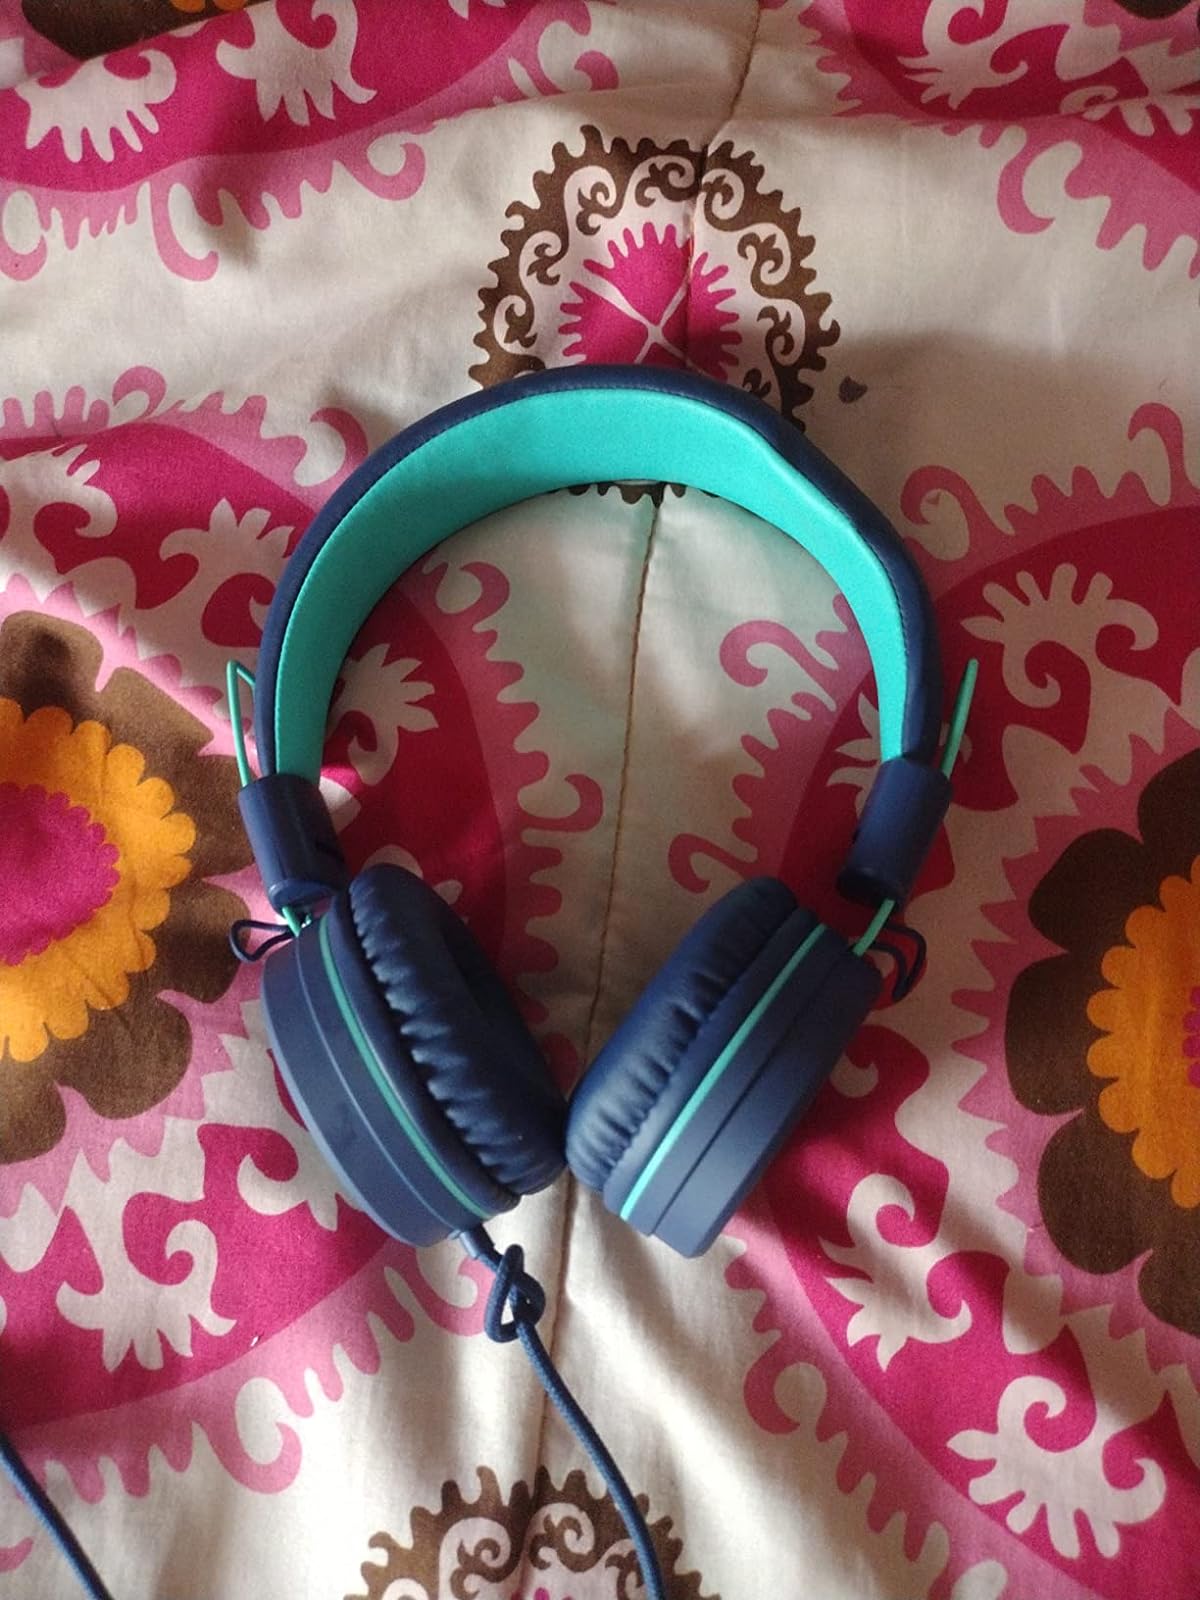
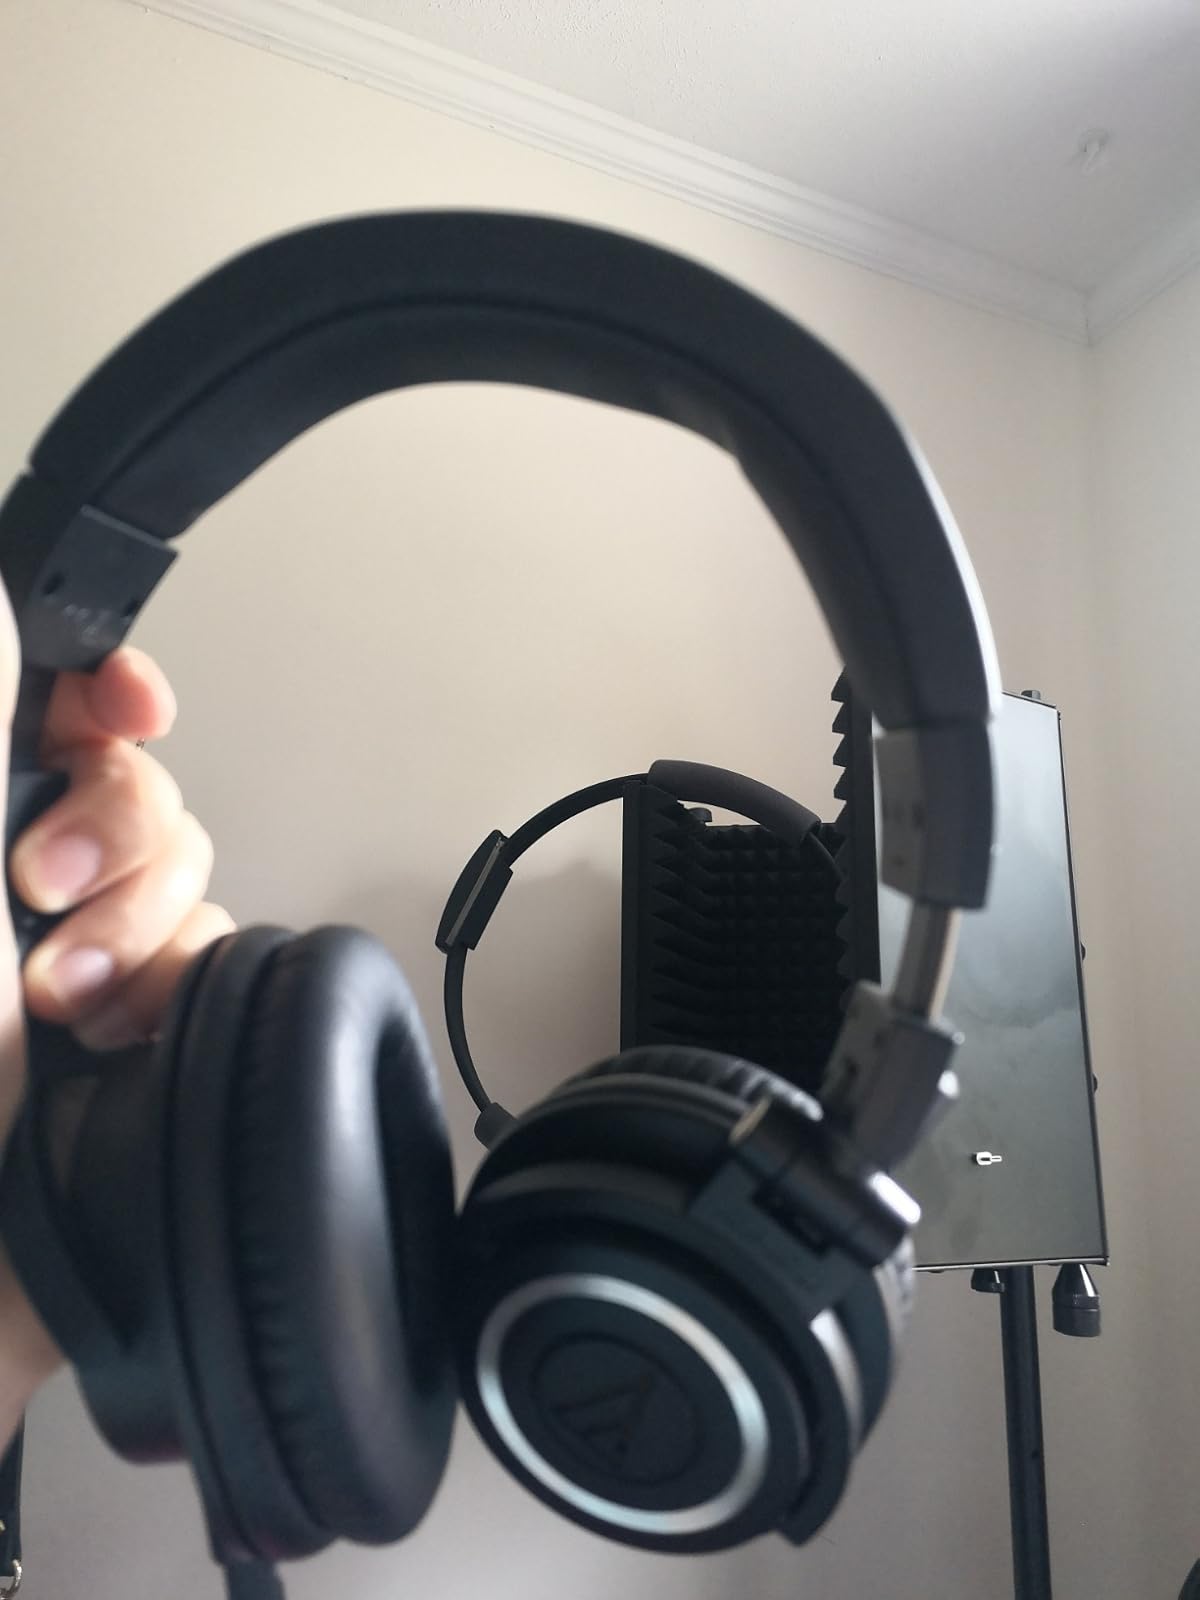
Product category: headphones
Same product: no